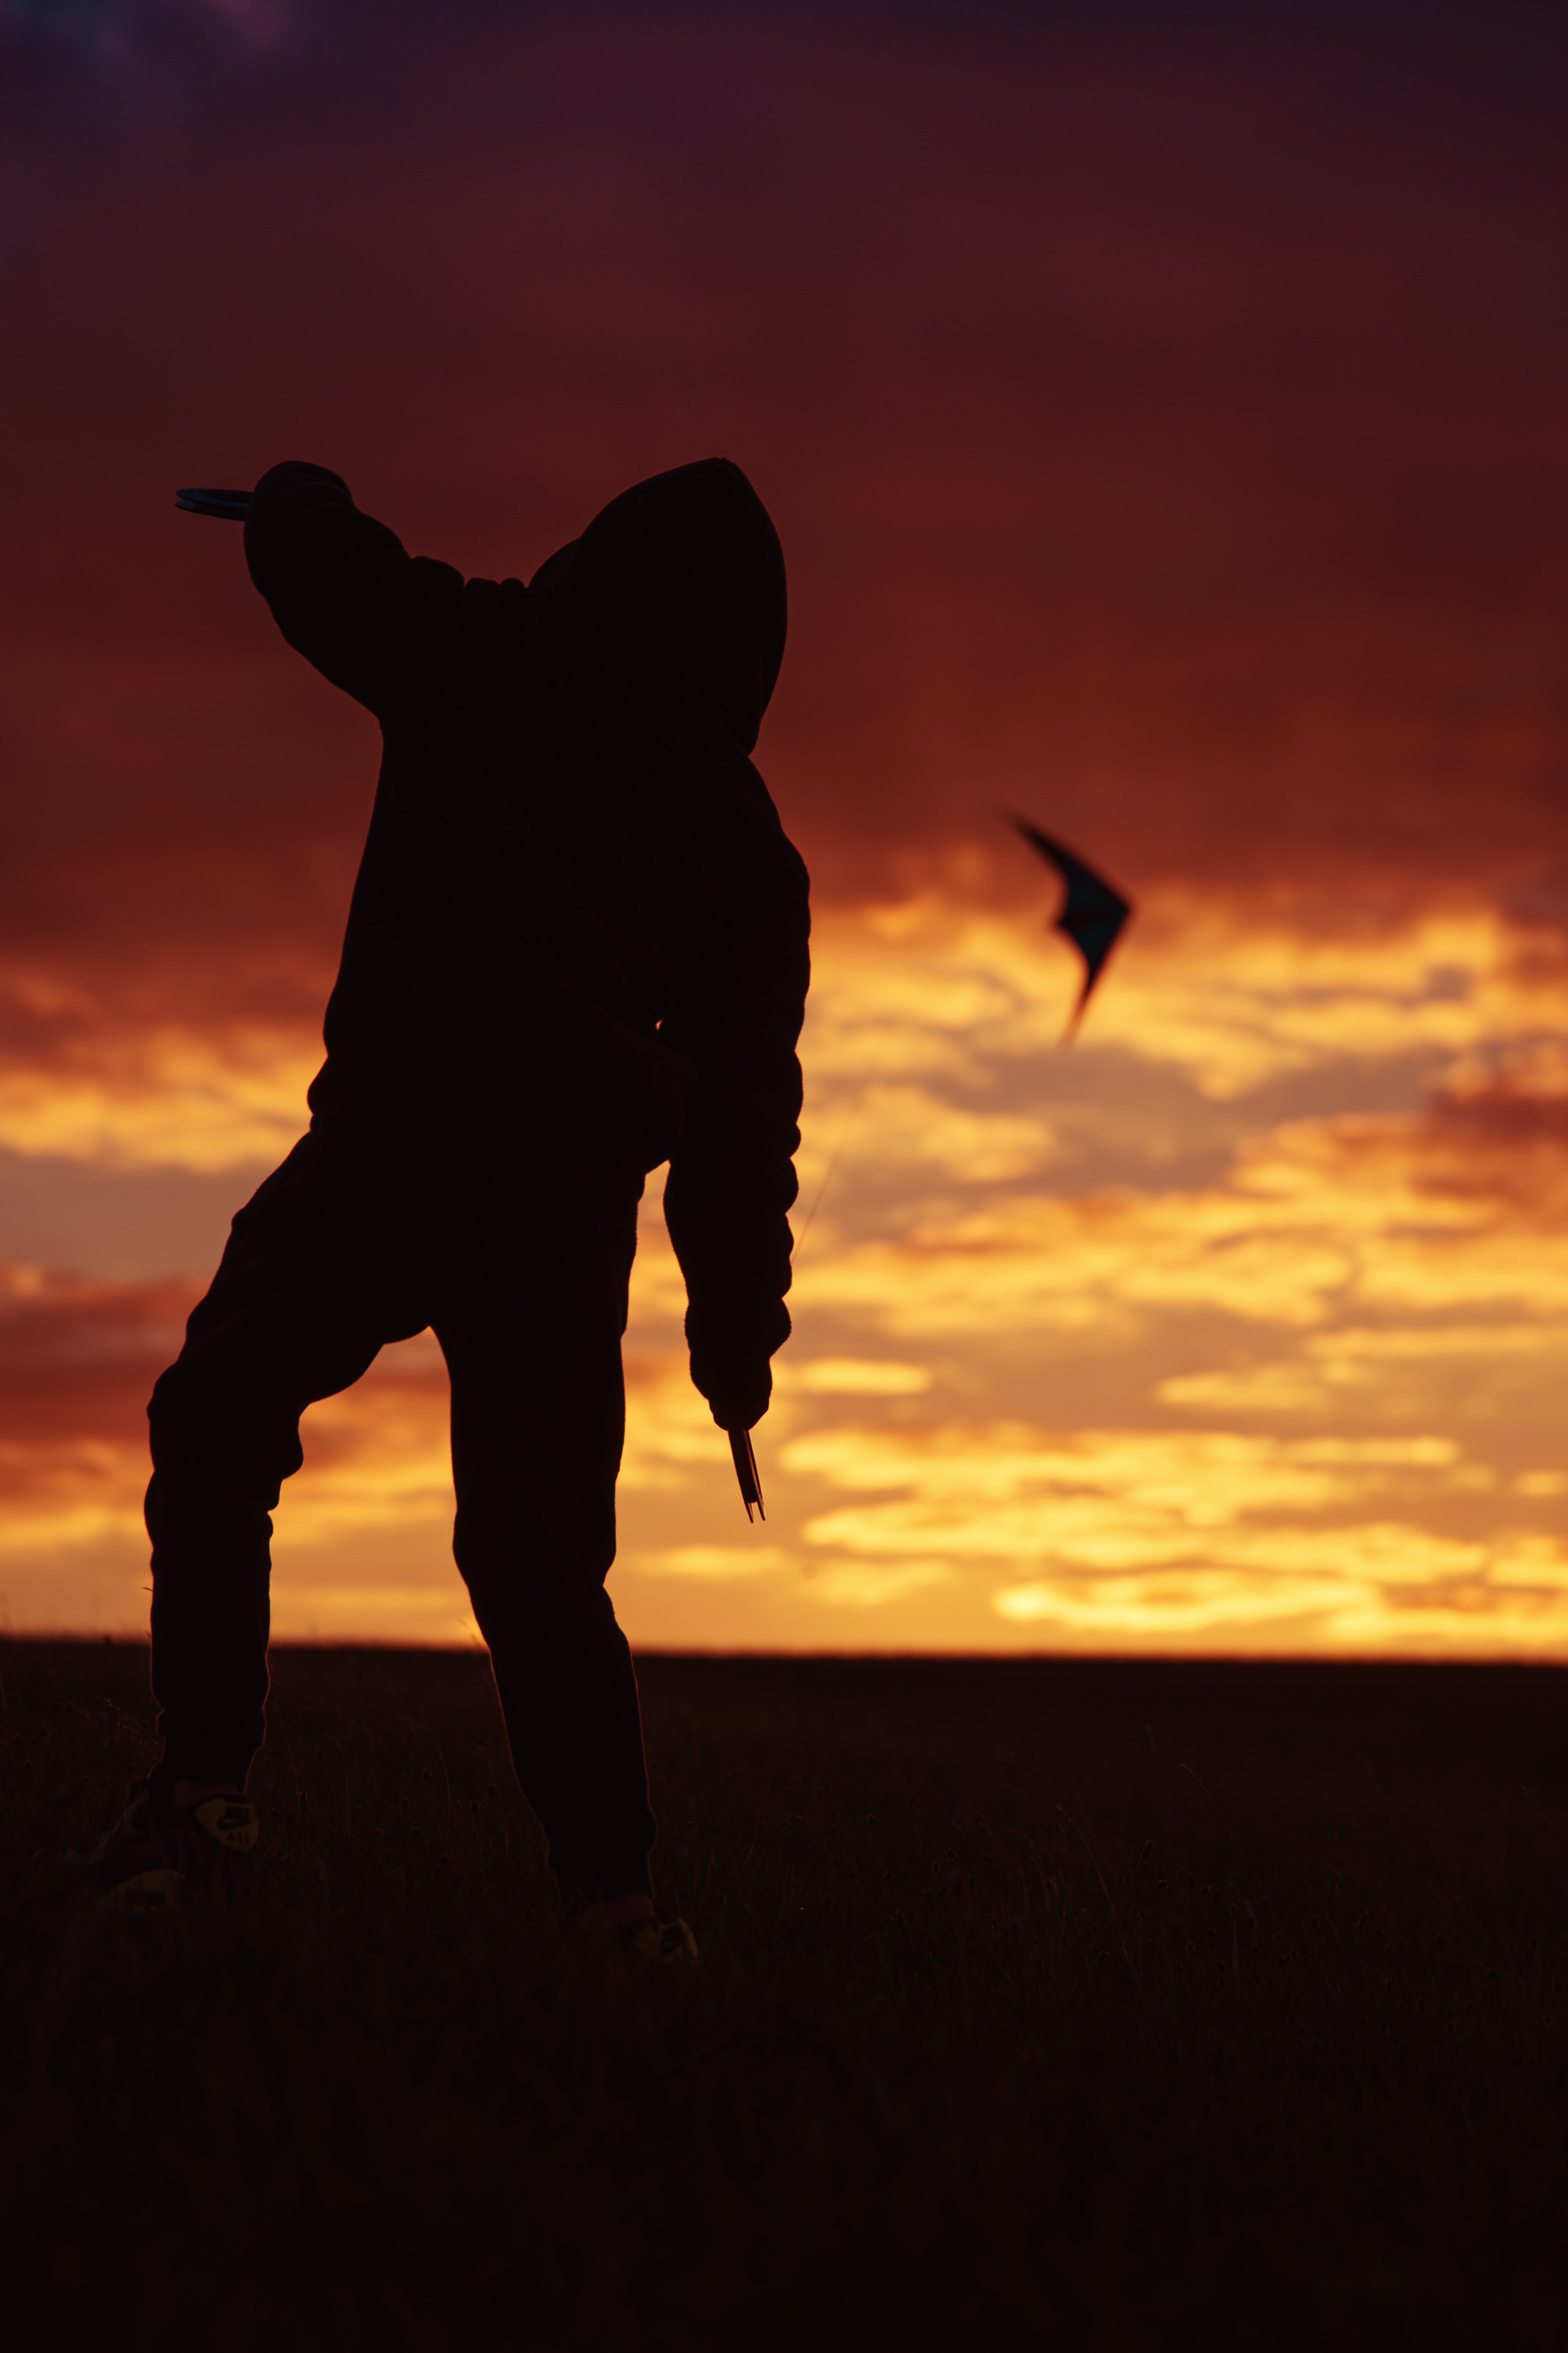
silhouette, light, sunrise, sunset, sunlight, morning, dusk, evening, twilight, kite, shadow, darkness, lighting, abendstimmung, evening sky